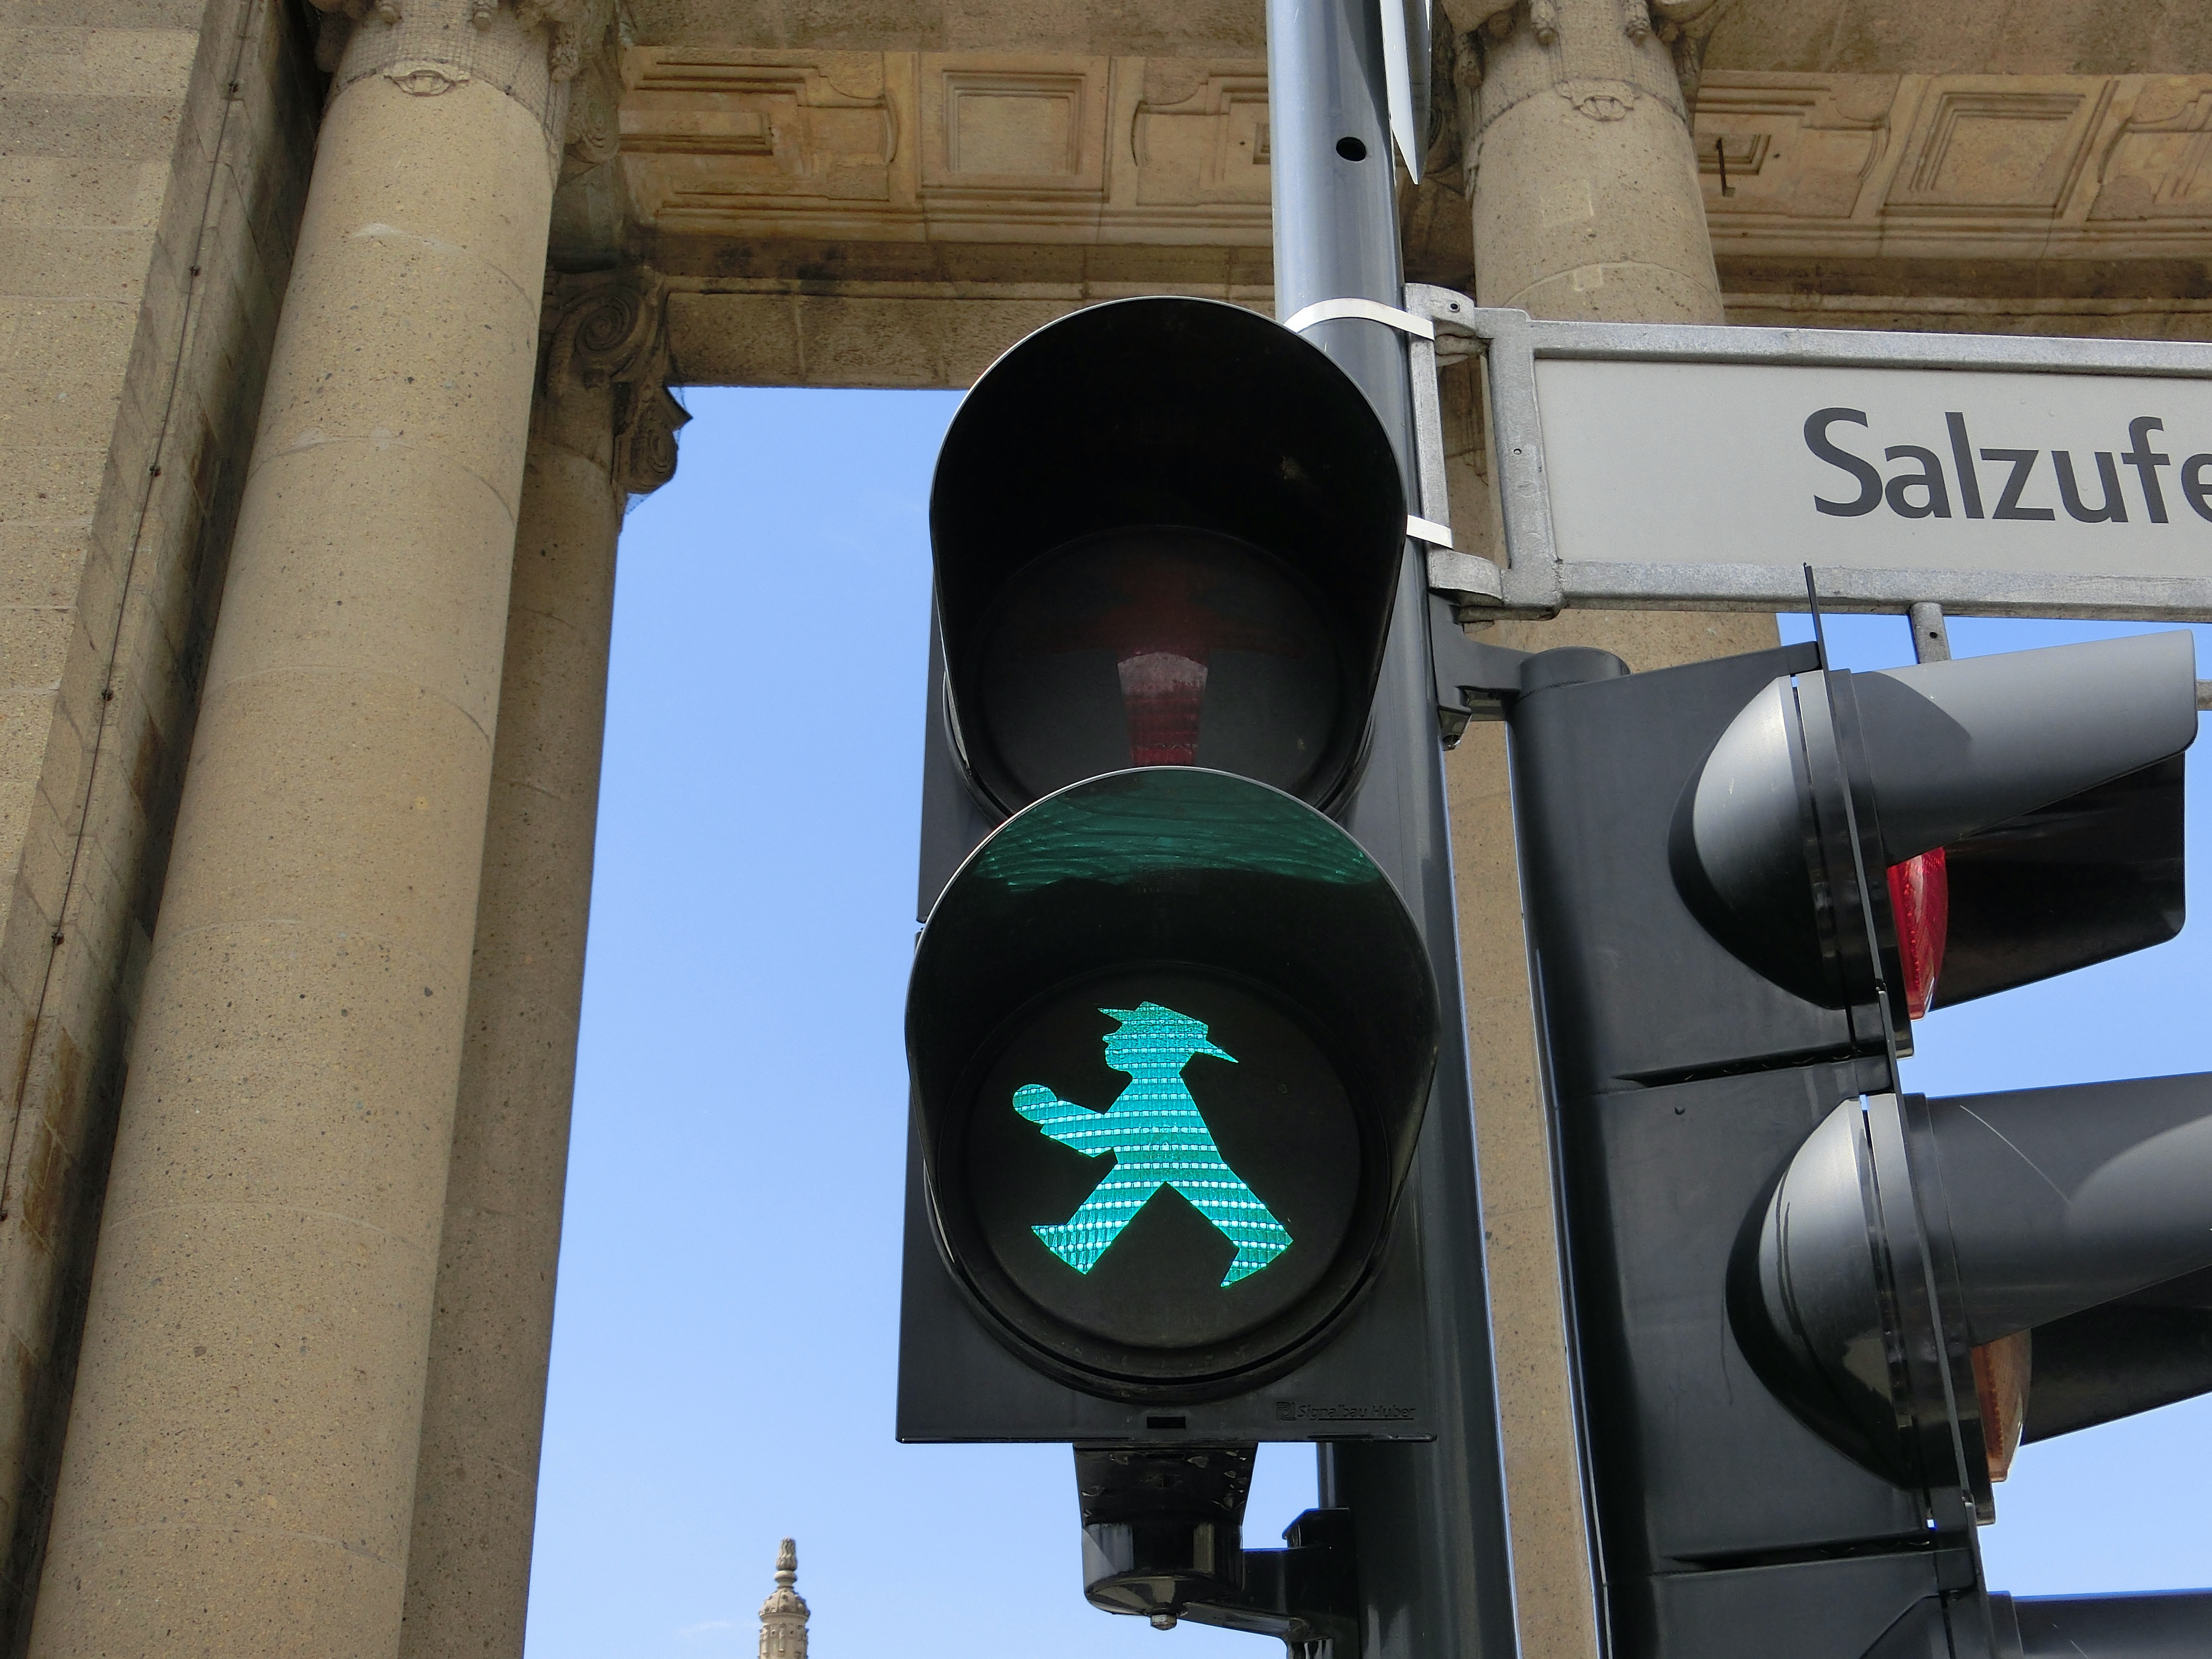
light, green, blue, lighting, traffic light, art, light fixture, berlin, go, males, traffic lights, little green man, signaling device